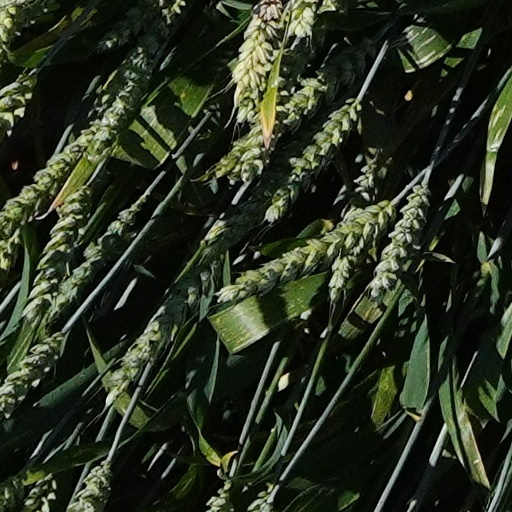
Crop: wheat